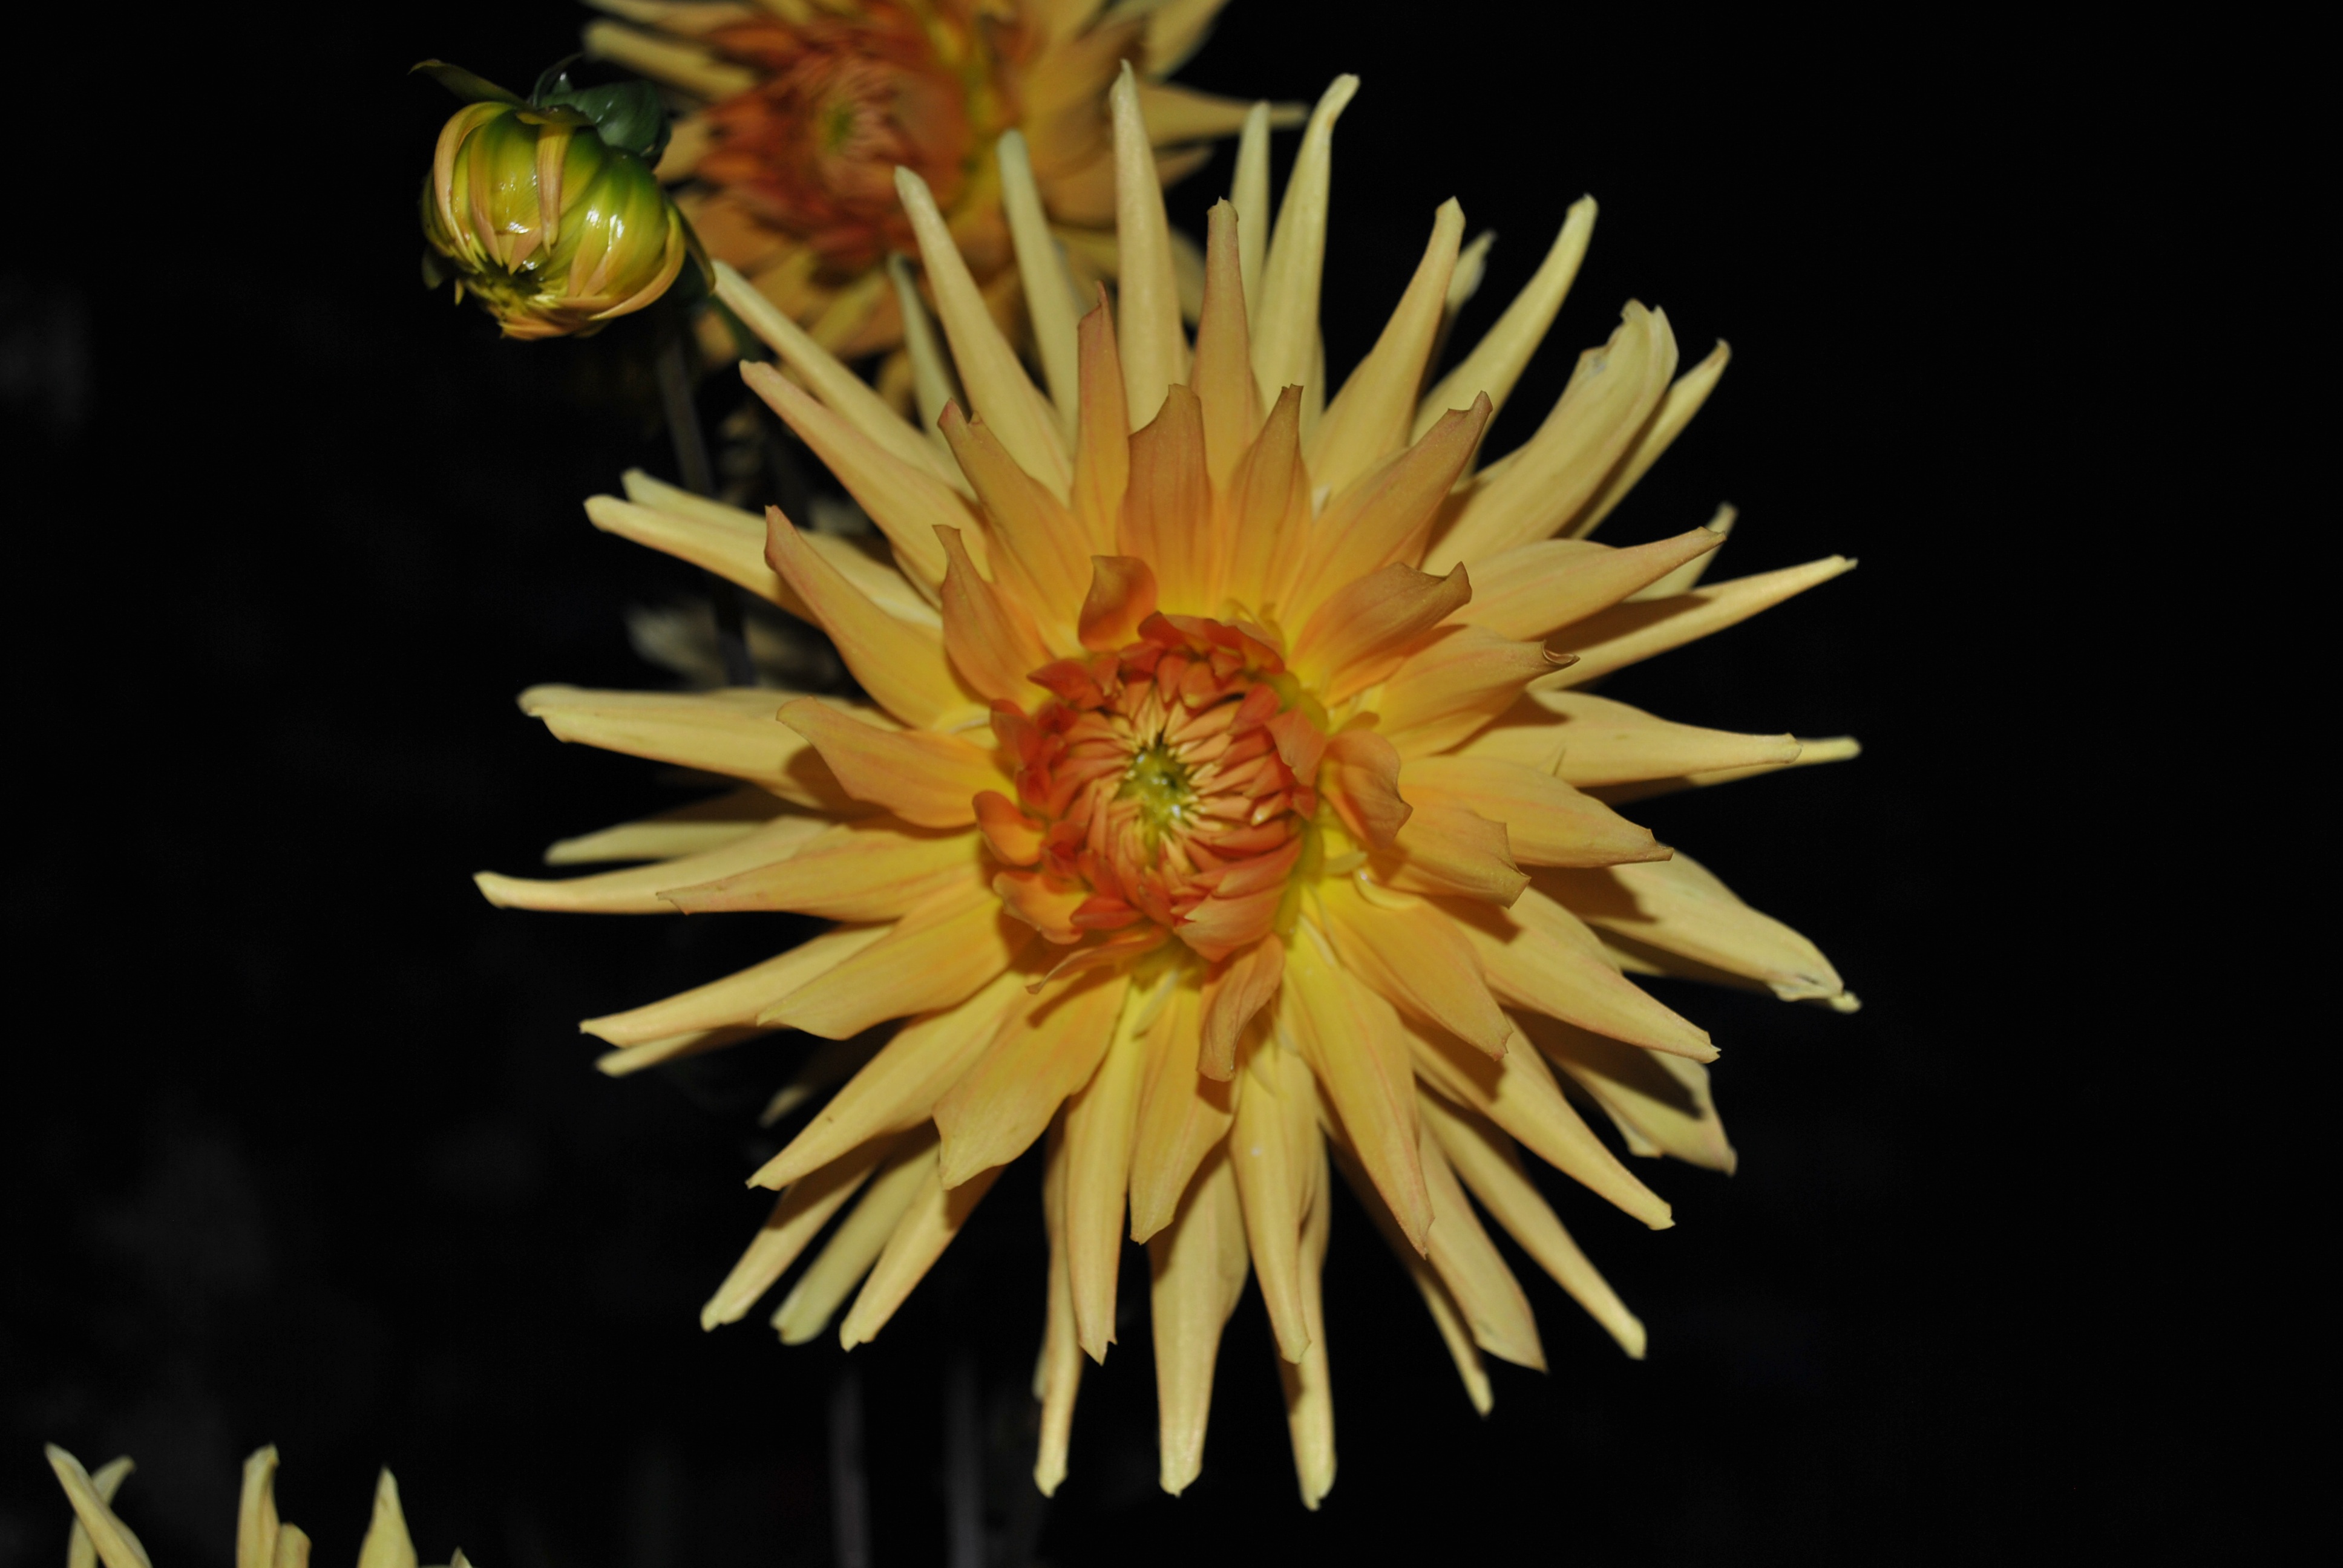
plant, flower, petal, bloom, summer, pollen, botany, yellow, flora, flowers, close up, dahlia, macro photography, flowering plant, daisy family, plant stem, land plant